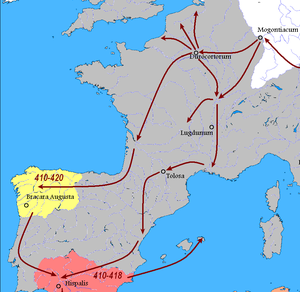
Konstantin 3. (Vestromerske rige)
De germanske stammers indfald i Gallien var den direkte årsag til, at Konstantin førte tropperne fra England over Kanalen. Her ses vandalernes rute.
Flavius Claudius Constantinus, kendt som Konstantin 3., var en romersk general, der i 407 i Britannien blev udråbt til Vestromersk kejser. Samme år tog han sine tropper med til Gallien, og i 409 blev han anerkendt som medkejser af kejser Honorius. Efter en serie nederlag måtte han overgive sig i 411, og han blev henrettet kort efter.